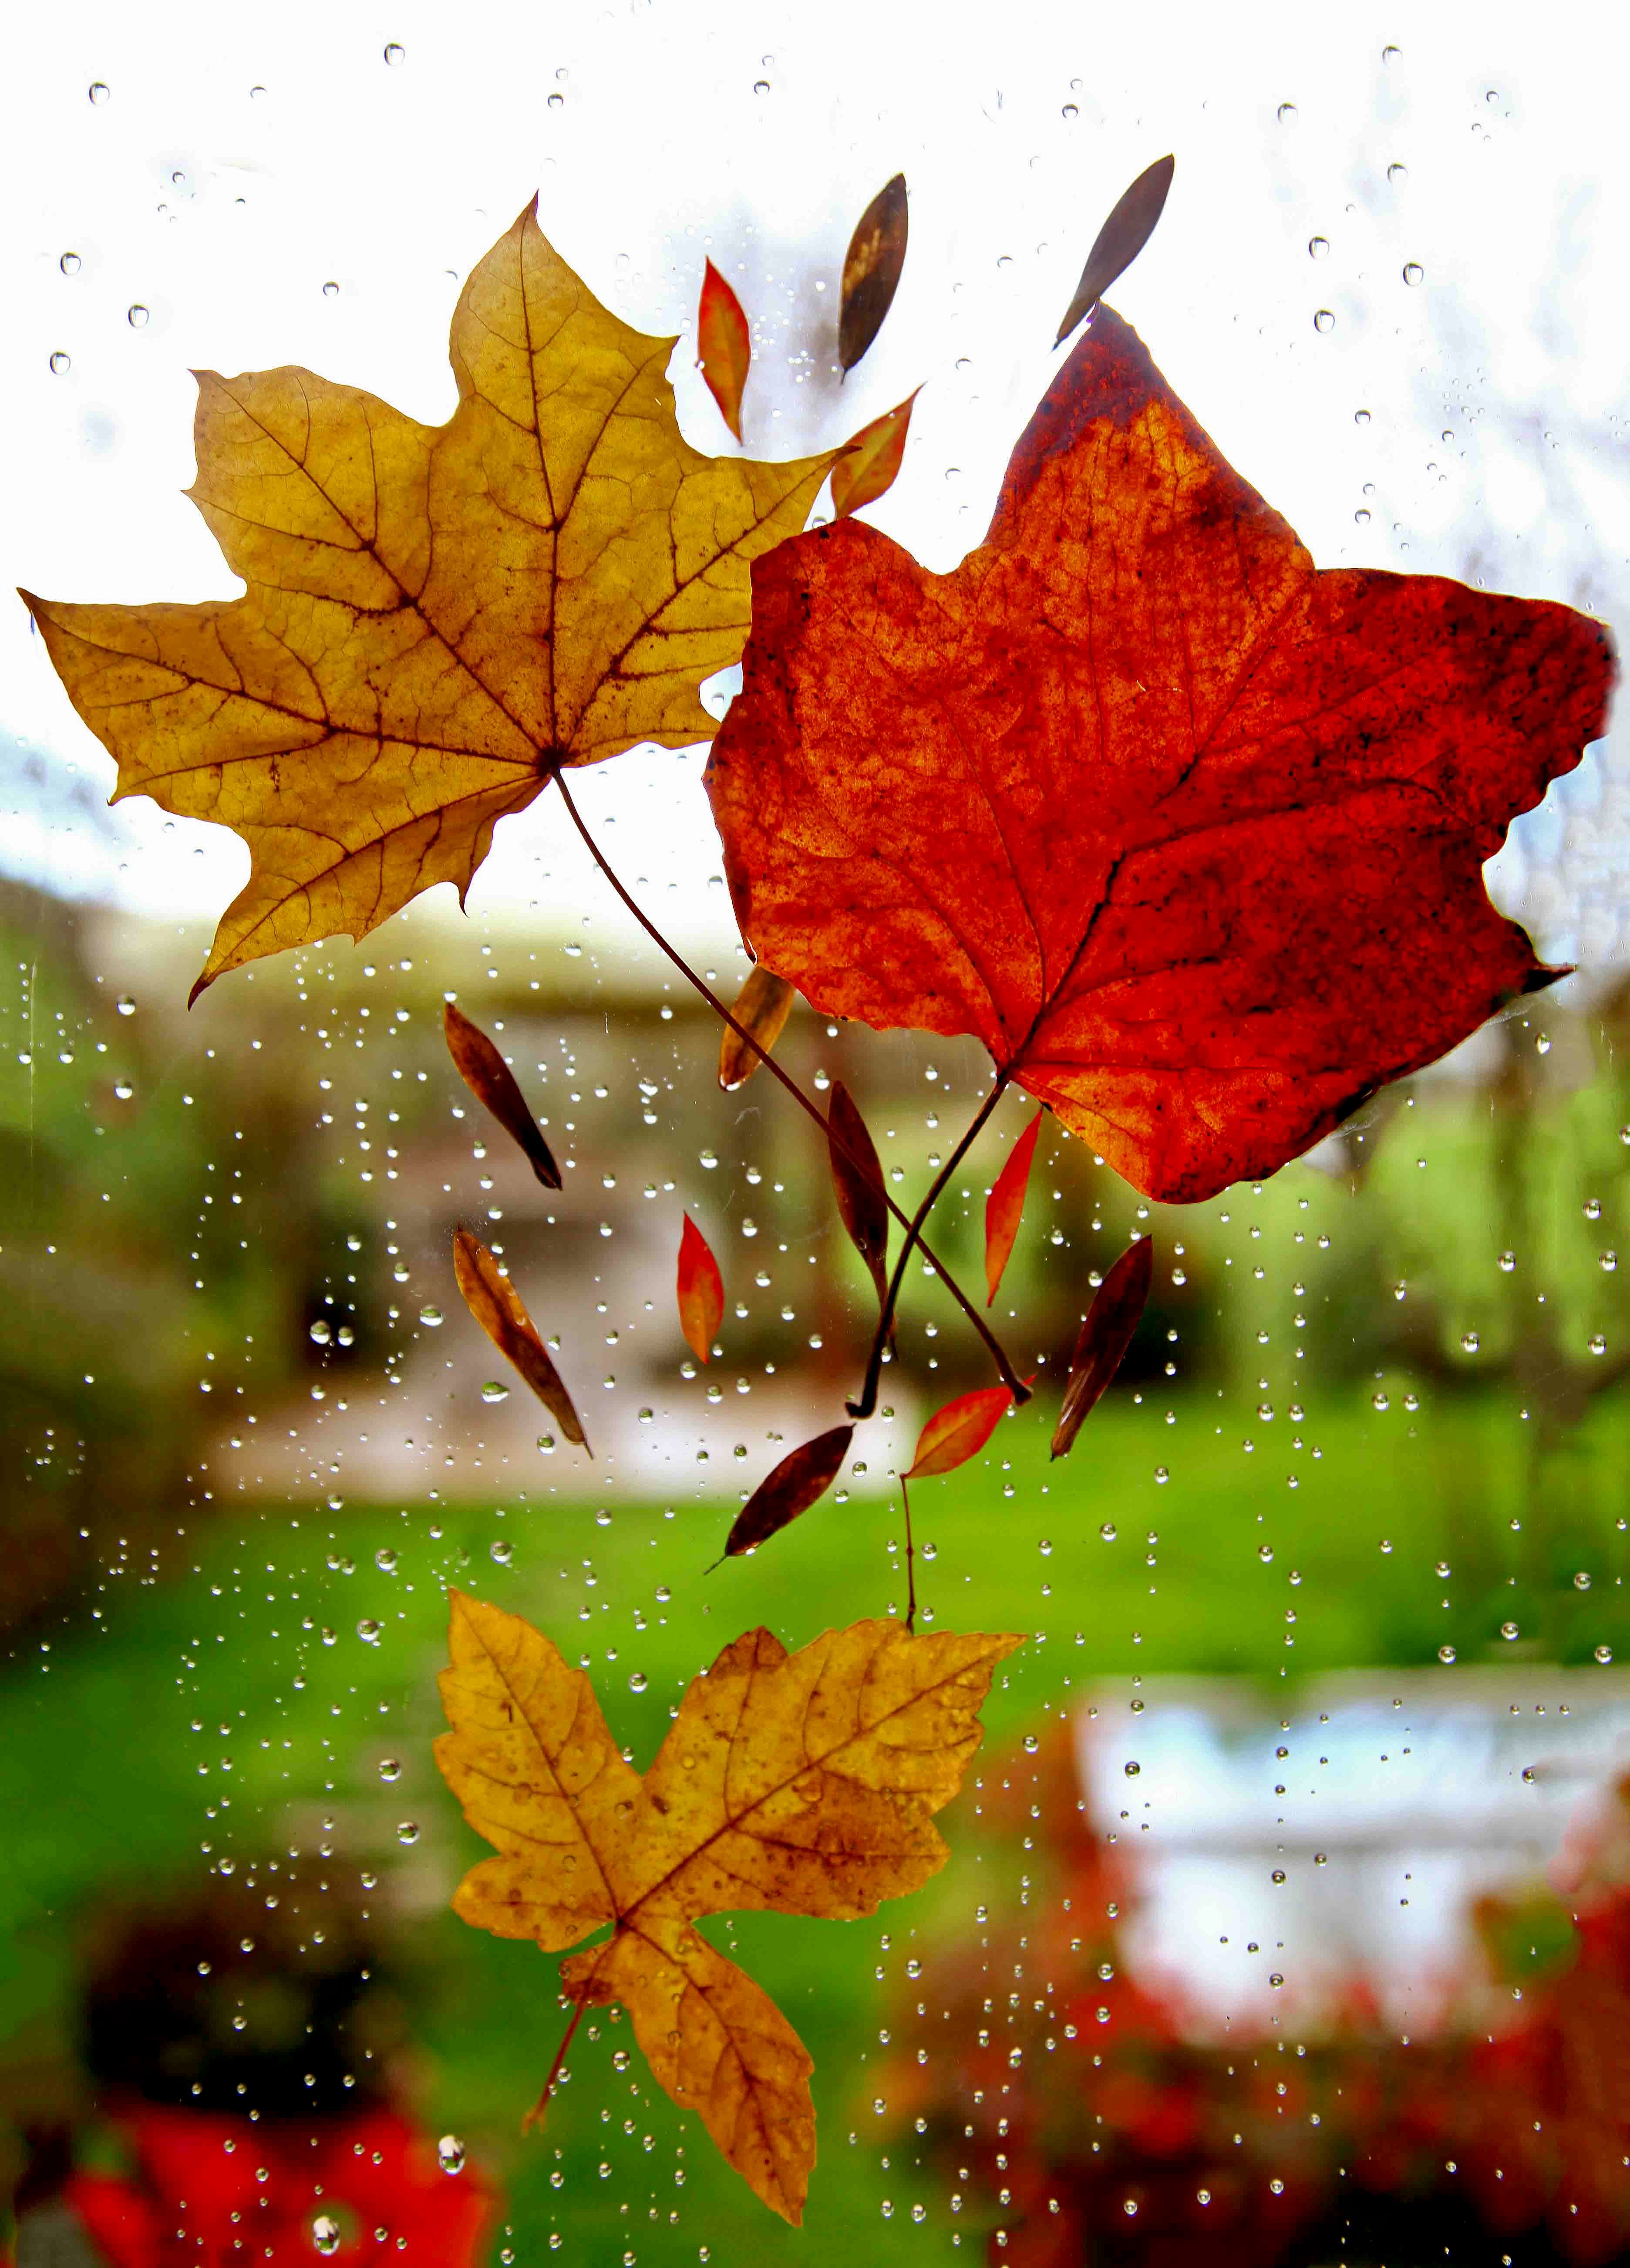
leaf, tree, red, maple leaf, nature, Black maple, green, water, deciduous, orange, autumn, plant, sky, yellow, woody plant, plane, botany, maple, branch, sweet gum, plane tree family, flowering plant, flower, plant pathology, plant stem, still life, twig, still life photography